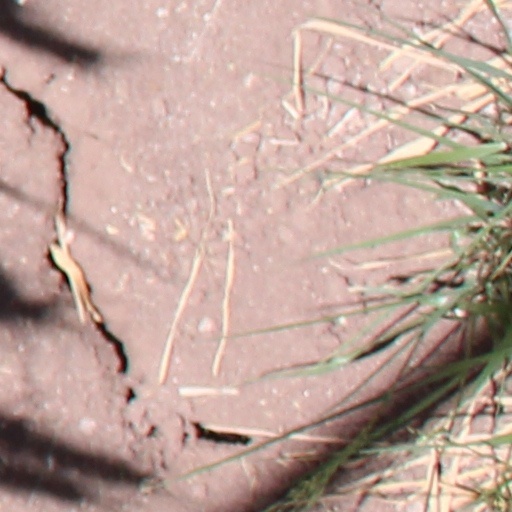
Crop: wheat